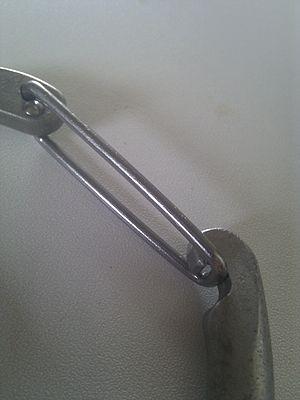
Mousqueton simple droit d'une dégaine SNAP. Particulatité
Un mousqueton est un anneau métallique possédant un système d'ouverture facile. On peut y glisser une corde, un anneau ou s'en servir comme point d'attache. C'est un connecteur utilisé en particulier dans des activités demandant l'utilisation d'un baudrier : alpinisme, escalade, spéléologie, via ferrata, travail en hauteur... Dans le cadre des activités nautiques, on trouve des mousquetons sur les voiles, les drisses ainsi que sur les harnais de sécurité.